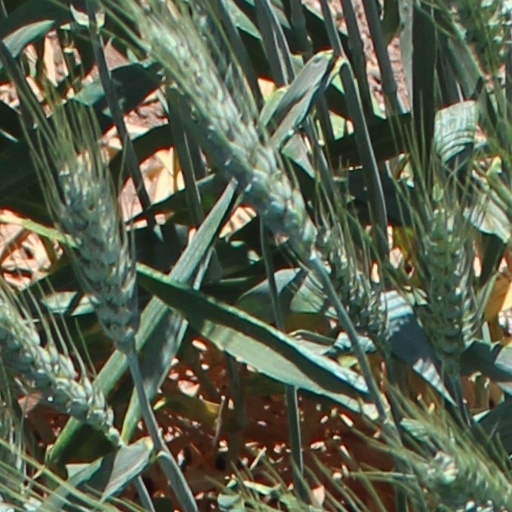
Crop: wheat